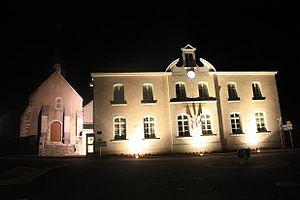
La mairie de Santenay 41 éclairée la nuit.
Santenay est une commune française située dans le département de Loir-et-Cher, en région Centre-Val de Loire.